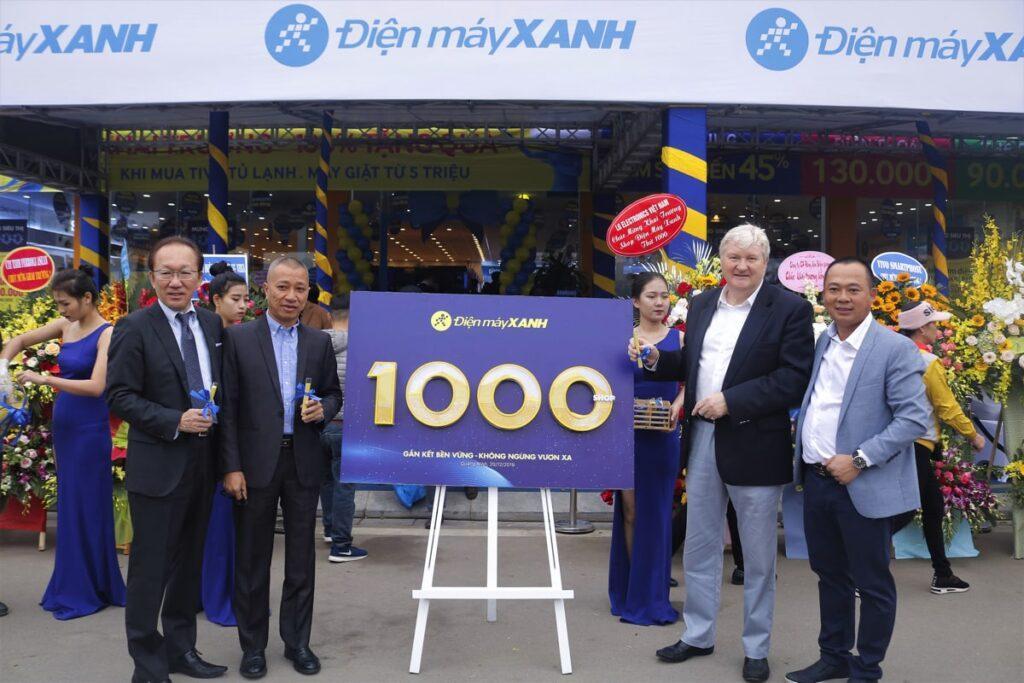
ở giữa nhóm người có sự xuất hiện của một tấm bảng màu xanh